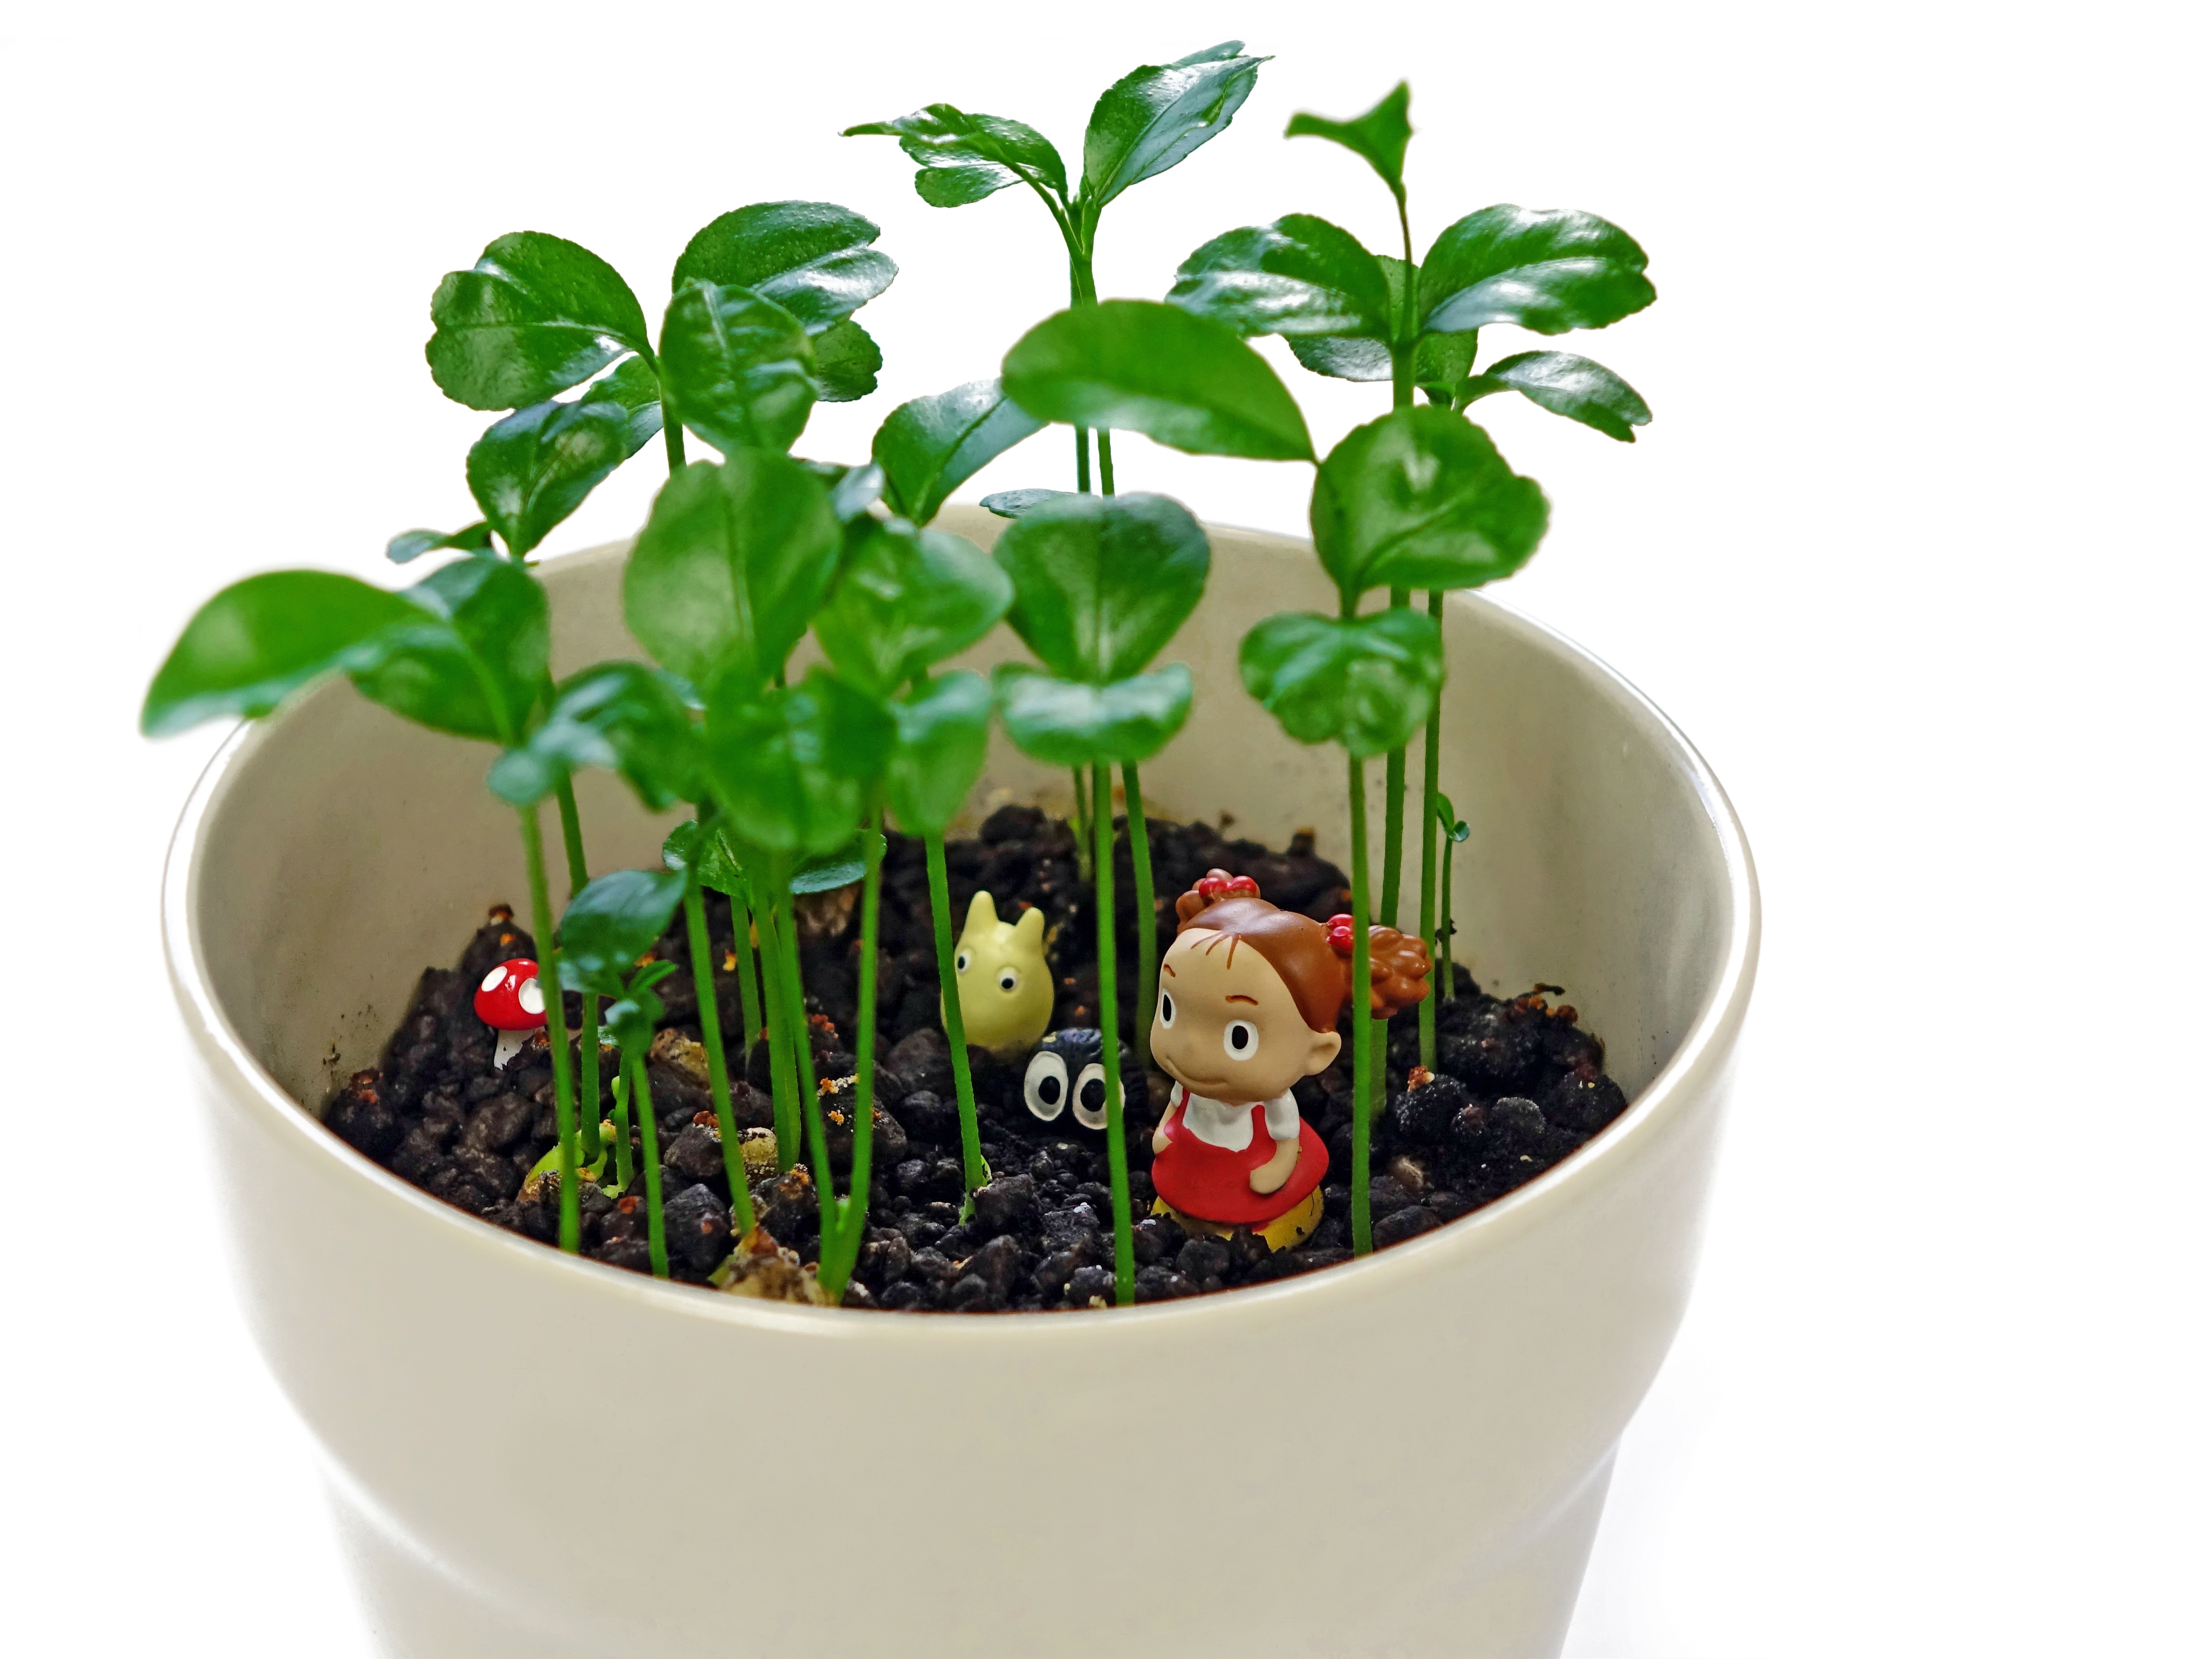
plant, flower, pot, food, green, herb, produce, vegetable, ceramic, soil, decorative, figurine, flowerpot, flowering plant, land plant